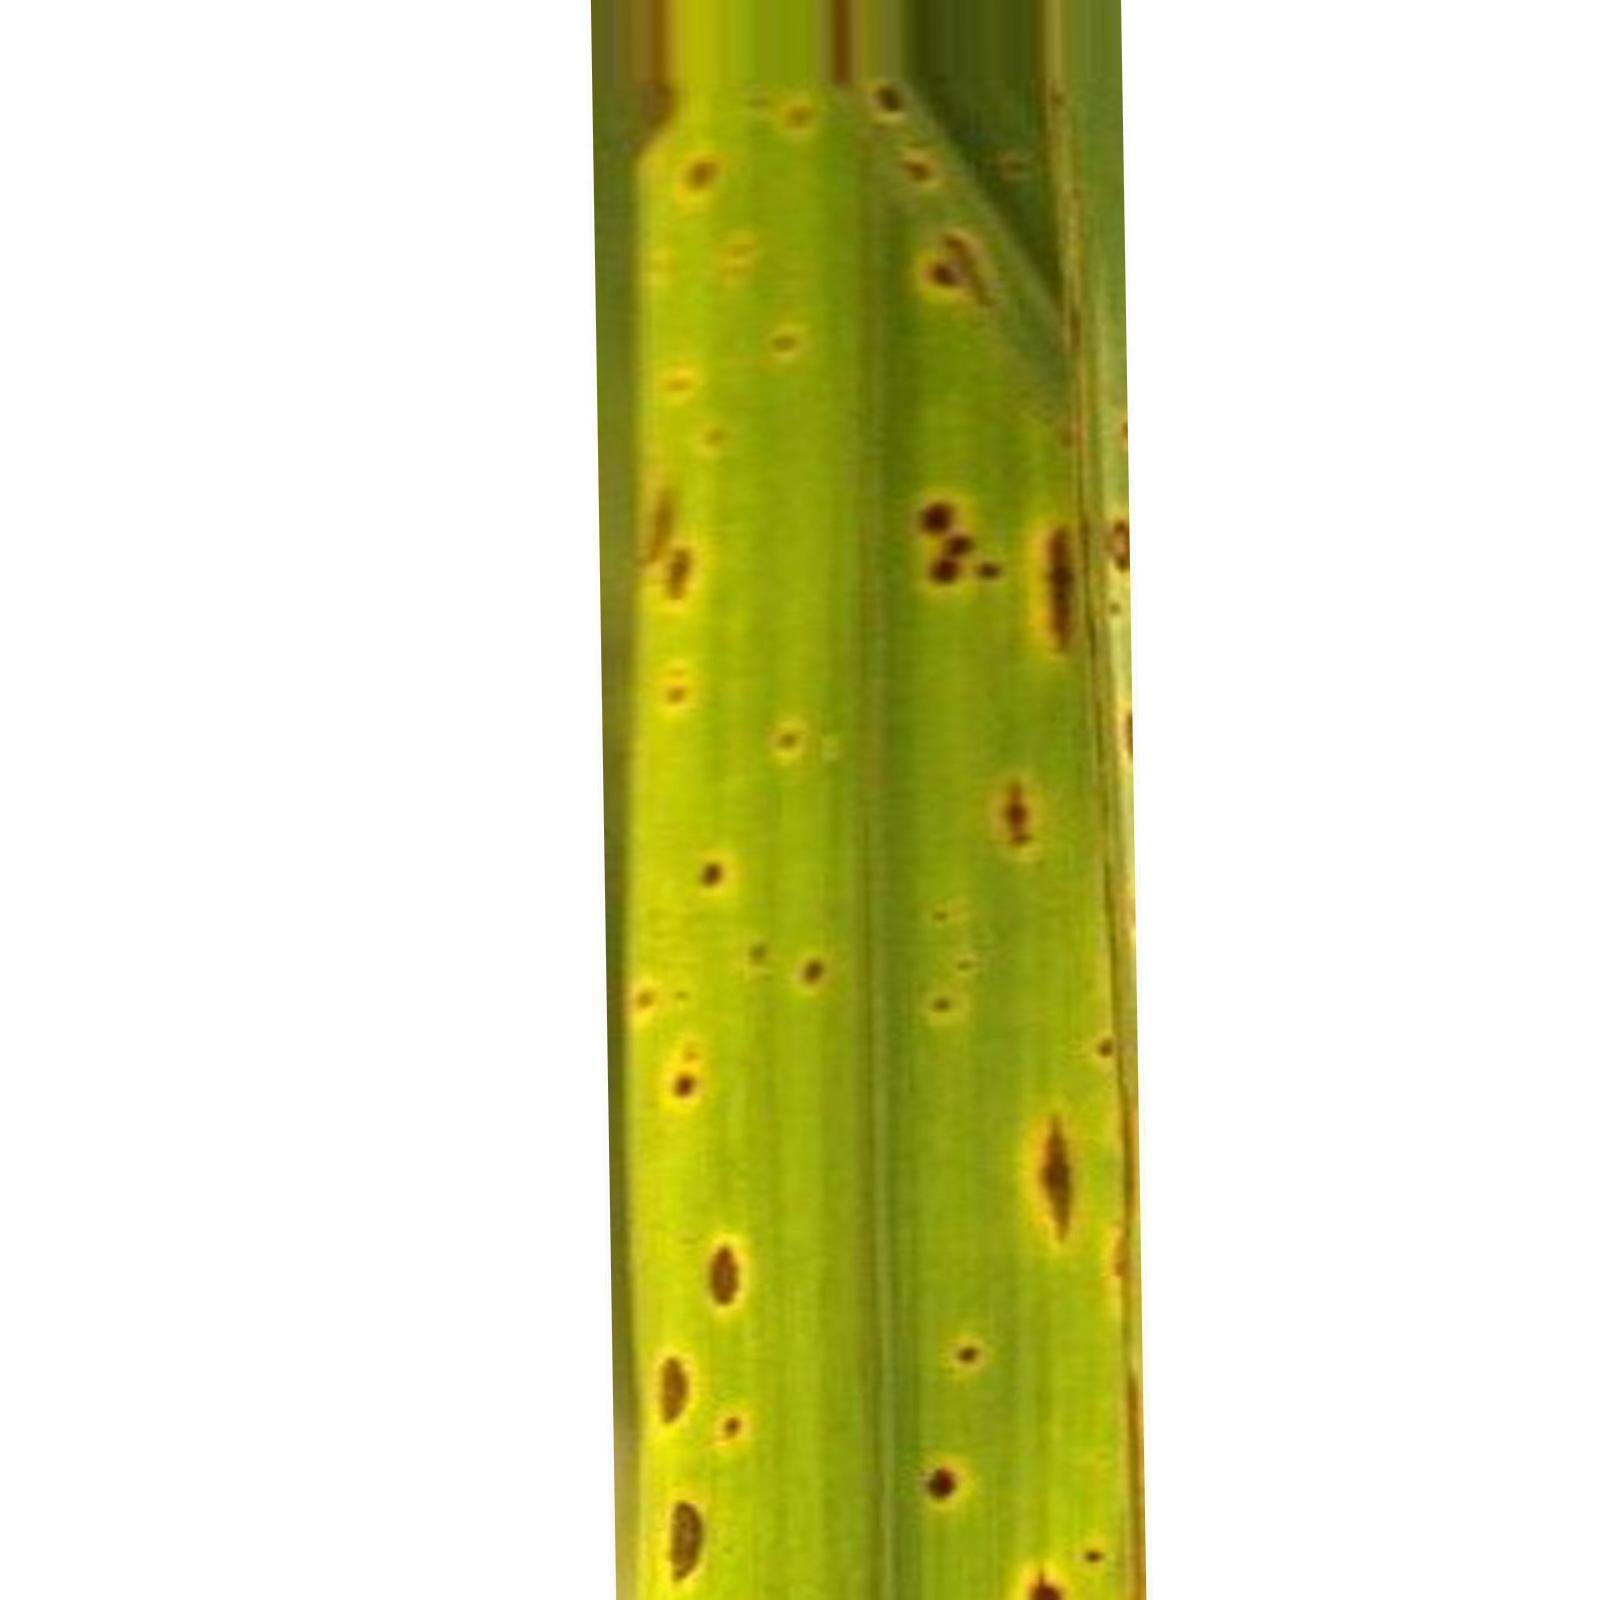
Nhãn: Bệnh Đốm Nâu ( Brown spot )